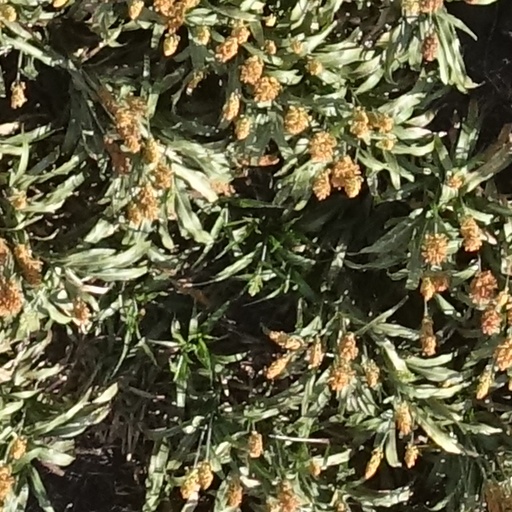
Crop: sorghum